Unlimited Psychic Squad

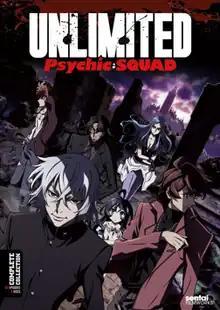
North American DVD cover

Unlimited Psychic Squad, known in Japan as is a Japanese anime series produced by Manglobe. It is a spin-off to the original "Zettai Karen Children" manga series, created by Takashi Shiina. A manga adaptation by Rokurou Ogaki was serialized in Shogakukan's "Shōnen Sunday S" from March 2013 to July 2015, with its chapters collected into six volumes.